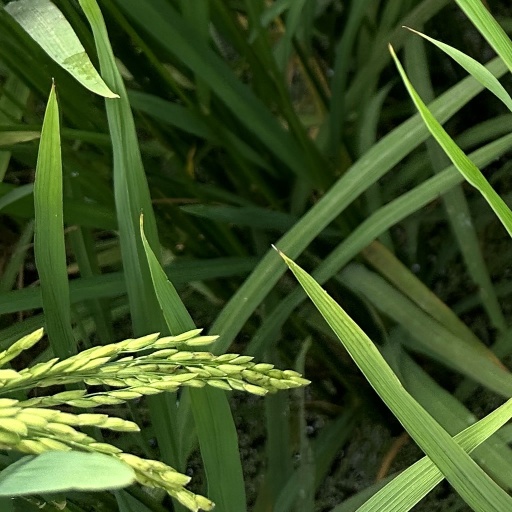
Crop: rice